Pancharatra

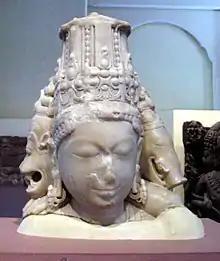
11th-century Vaikuntha Chaturmurti. It is one of the iconic representation of the Pancharatra Vyuhas theory found in some medieval Hindu temples.

The significance of divine manifestation theology in Pancaratra tradition is it believes that an understanding of the process by which Vishnu-Narayana emerged into empirical reality and human beings, can lead one to reverse the process. Through practicing the reversal and moving from the empirical to ever more abstract, according to Pancaratra, human beings can access immanent Vāsudeva-Krishna and thereby achieve salvific liberation (moksha).